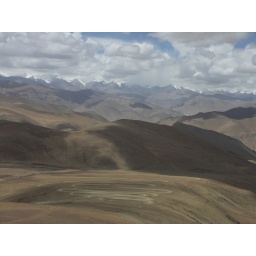
Tibet, view from a 5000 meter road pass with Everest in the clouds